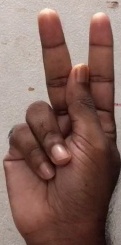
ASL sign: K